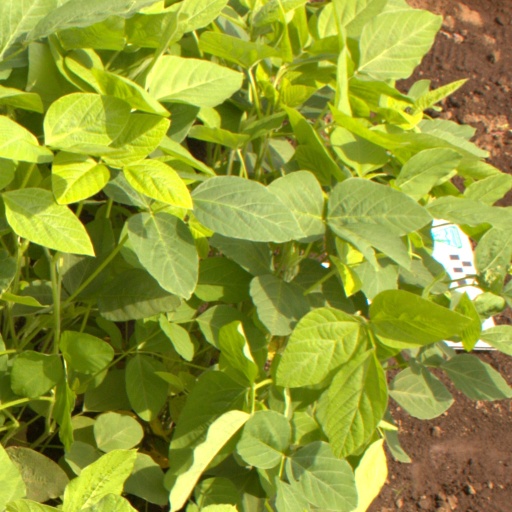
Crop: soybean